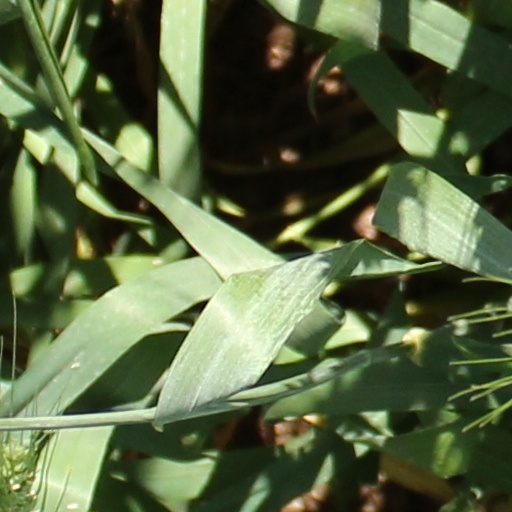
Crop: wheat